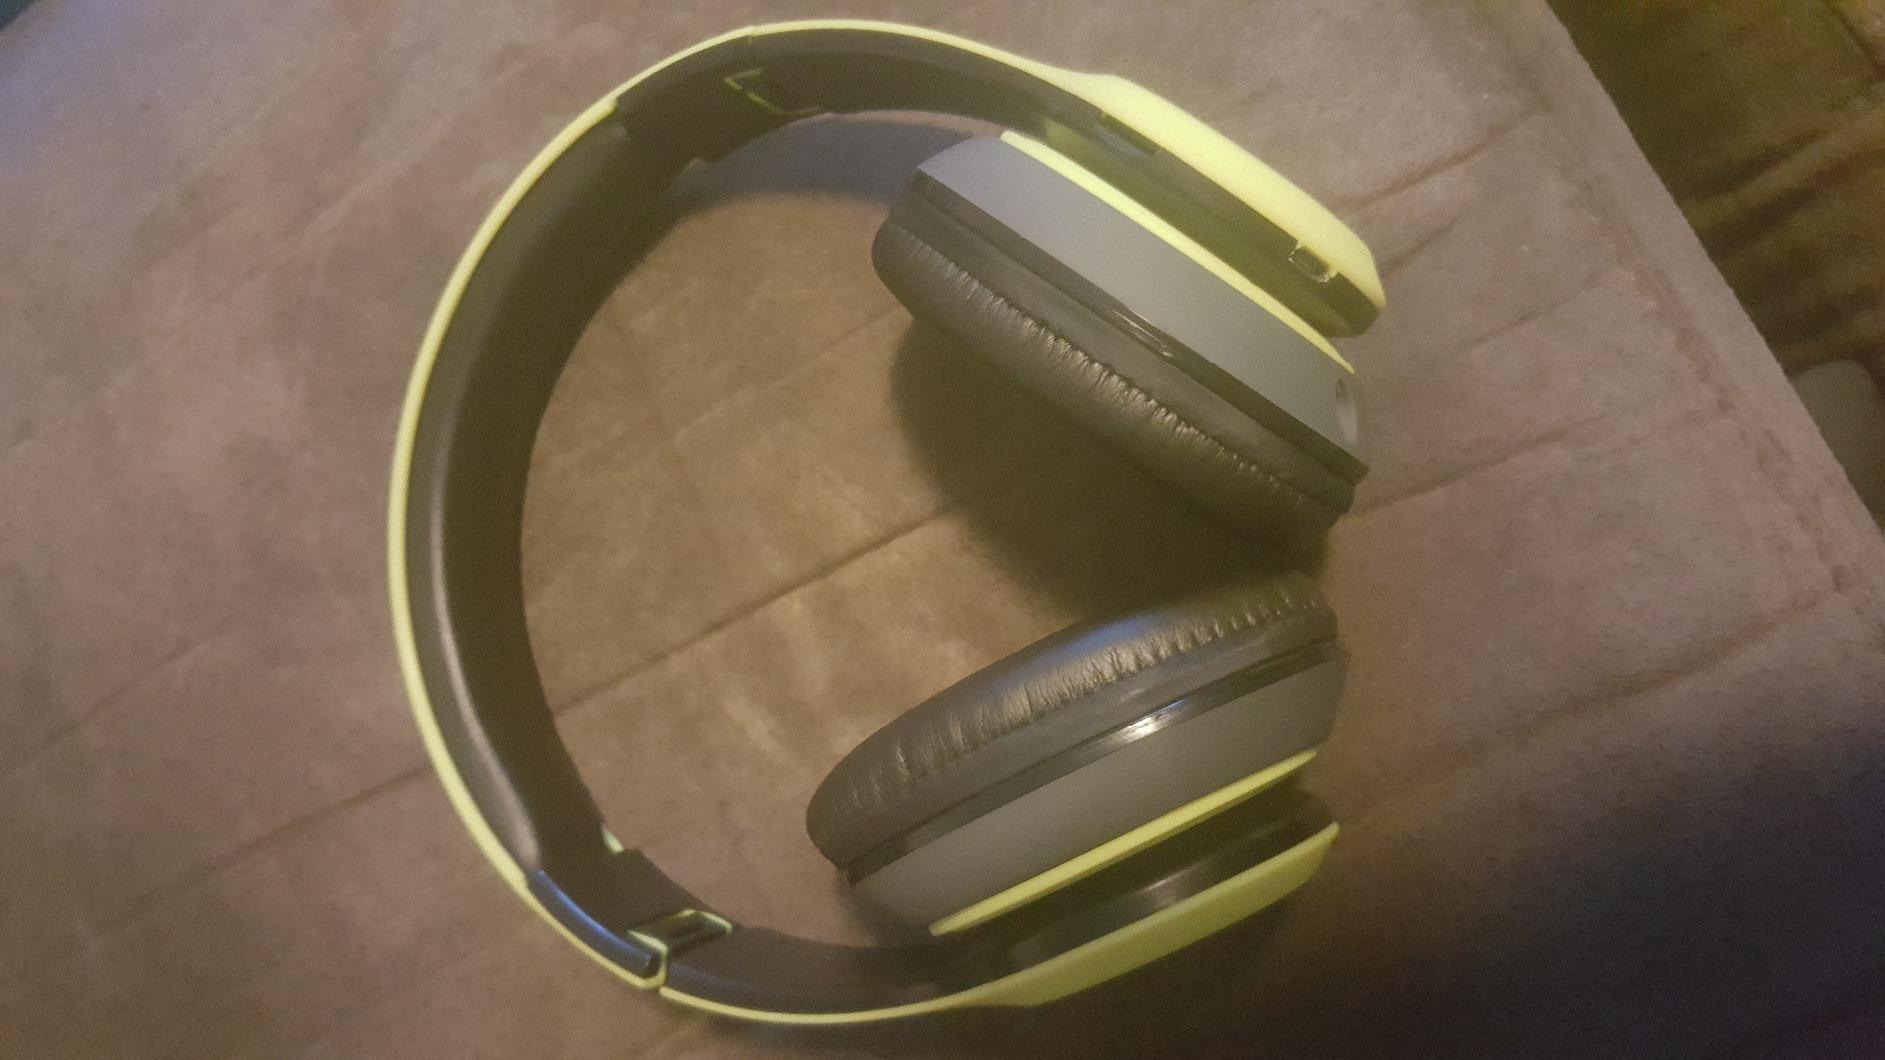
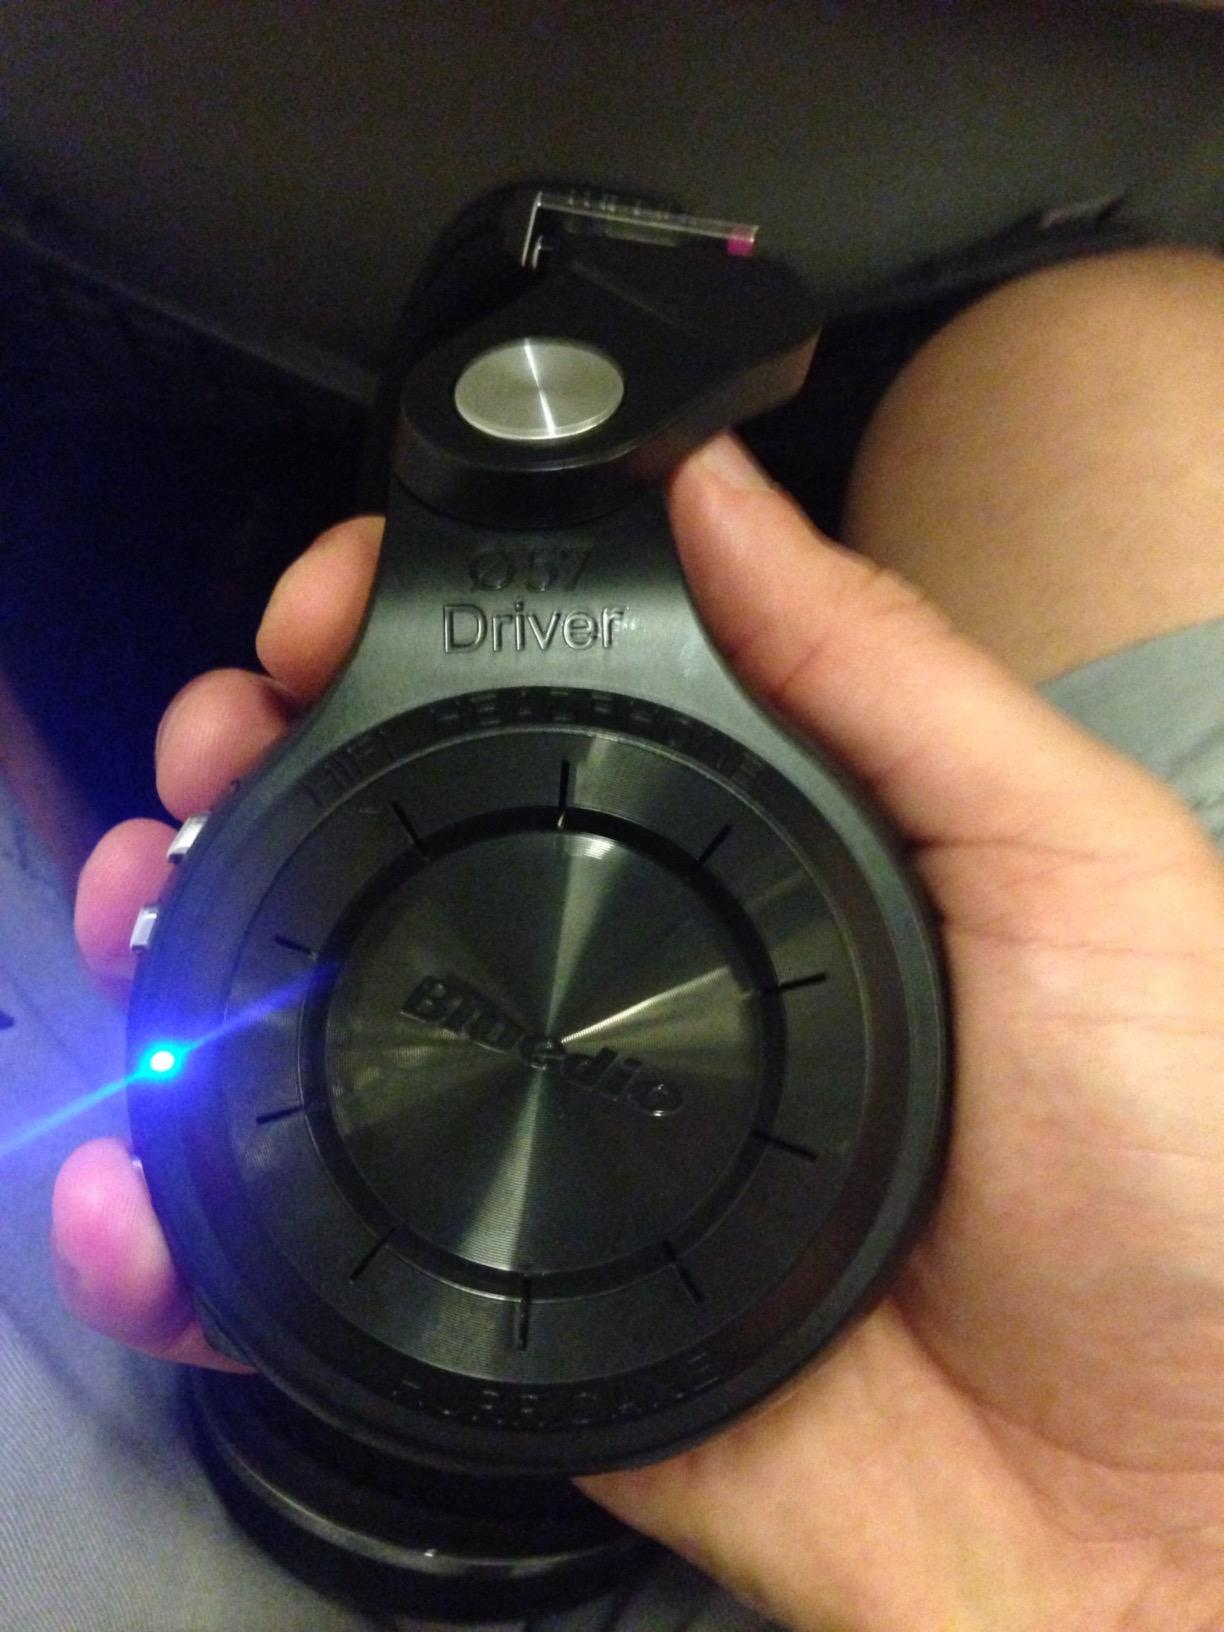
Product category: headphones
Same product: no